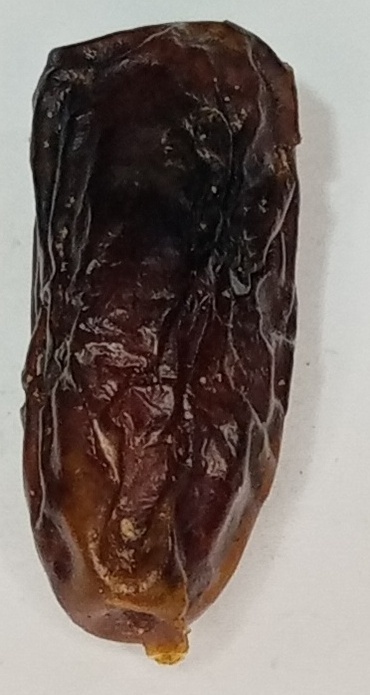
Variety: gajar
Size: large
Grade: grade-2